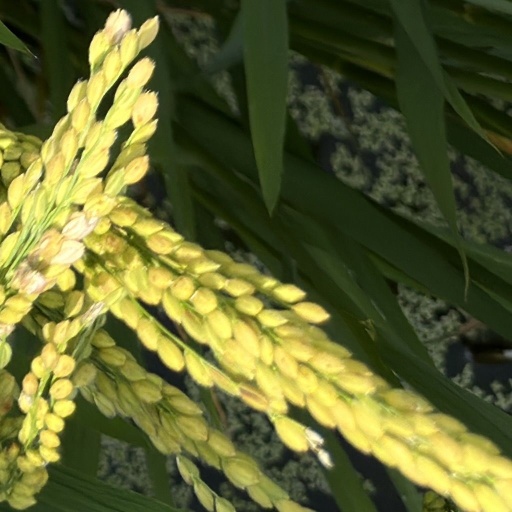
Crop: rice